Francis Kilvert

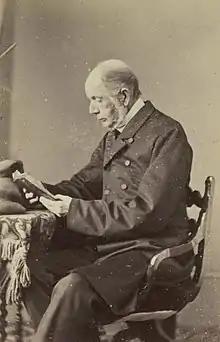
Photograph of Robert Kilvert (diarist's father) taken about 1870

Robert Francis Kilvert (3 December 184023 September 1879), known as Francis or Frank, was an English clergyman whose diaries reflected rural life in the 1870s, and were published over fifty years after his death.